Vienna

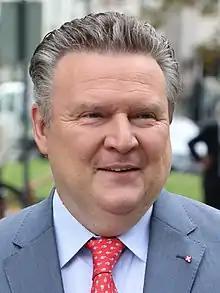
Michael Ludwig (SPÖ), mayor of Vienna

The four-power control of Vienna lasted until the Austrian State Treaty was signed in May 1955 and came into force on 27 July 1955. By October, all soldiers had left the country. That year, after years of reconstruction and restoration, the State Opera and the Burgtheater, both on the "Ringstraße" reopened to the public.